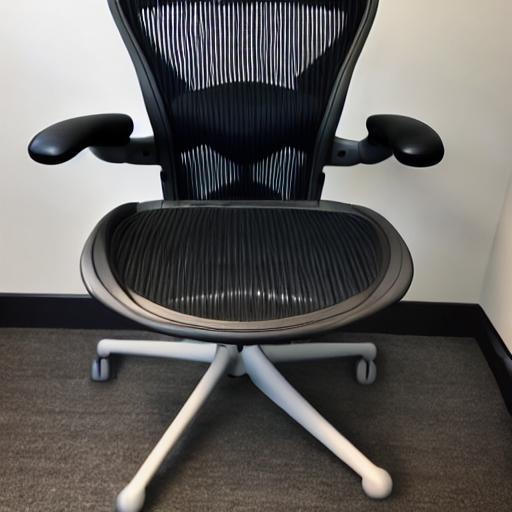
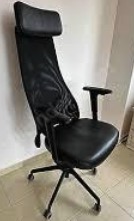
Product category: items_chair
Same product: no